Describe the emotion expressed in this image:  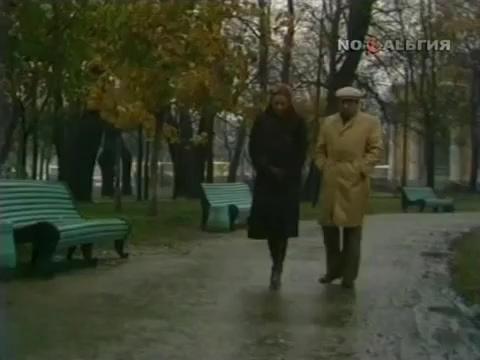
This person displays Suffering, valence and arousal with high intensity.